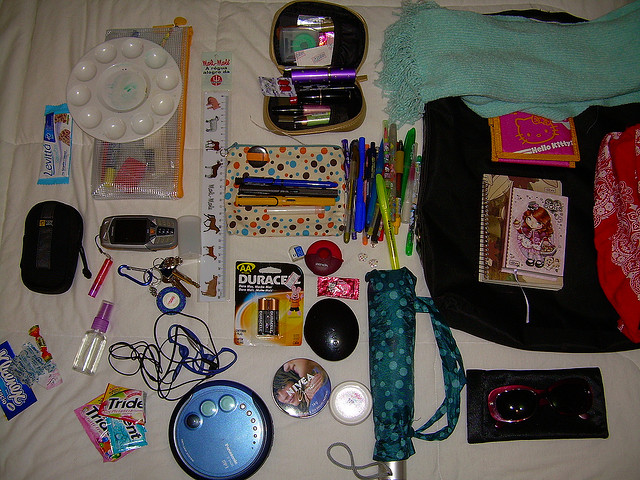
user: Given an image and a question. Answer the question in a short answer. Question: What gender normally uses these products? Short Answer:
assistant: female